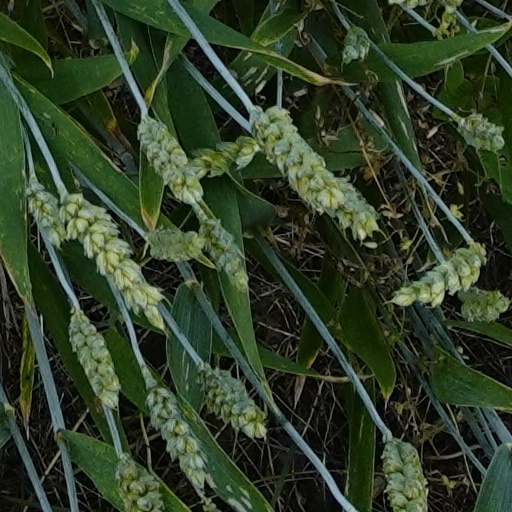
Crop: wheat